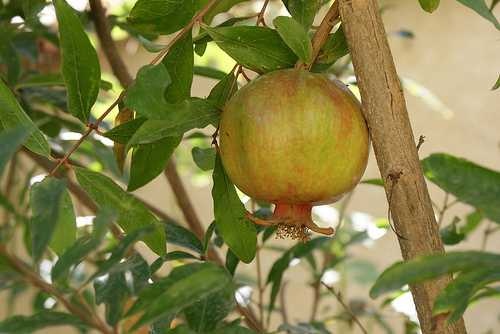
Label: Pomegranate